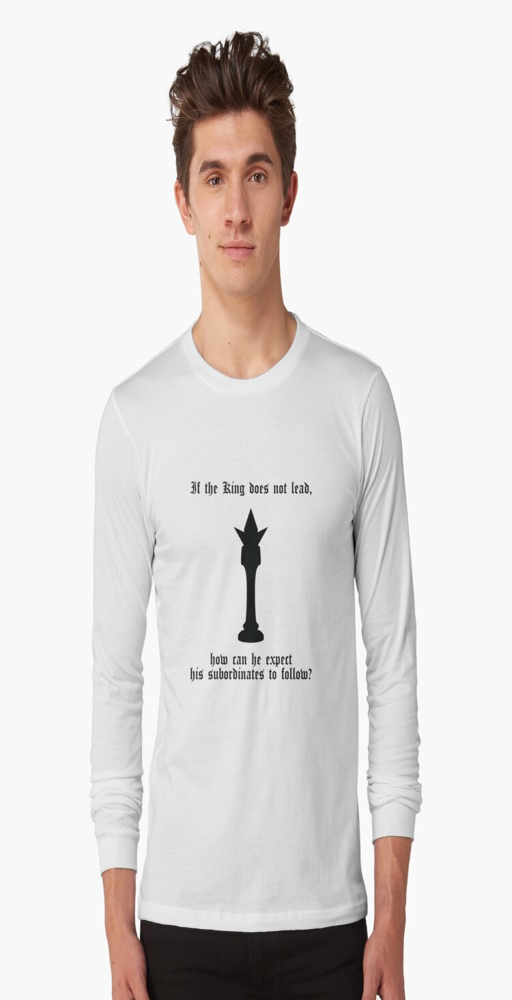
if the king does not lead ... garment